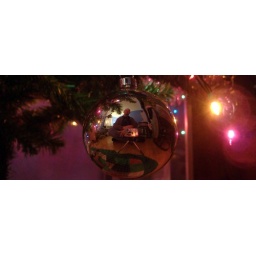
Self-portrait in glass ball